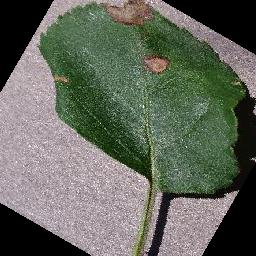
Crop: apple
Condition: black_rot